Sarah Hegazi

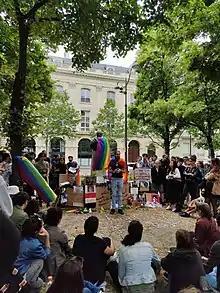
Paris vigil in memory of Hegazi, 20 June 2020

There is a long history of LGBT people being erased and oppressed both specifically in Egypt and in the broader context of the Middle East and North Africa (MENA) region. This occurs through censorship, hate-speech, and government coordinated persecution. Sarah Hegazi's death has been met with homophobic responses in the MENA region whether through government actions, media coverage, or public discourse, An article on Raseef22 which discussed the LGBT+ community in Jordan and the Sarah Hegazi mural in Amman was quickly deleted after the Jordanian journalist received a flood of threats online.